George W. Hayward

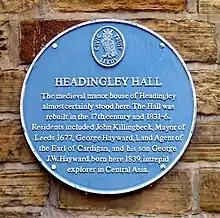
Plaque on his birthplace, Headingley Hall.

Hayward was long believed to have been Irish but research in the 1990s by Charles Timmis revealed that he was in fact a Yorkshireman, born at Headingley Hall on the outskirts of Leeds. His father, also named George Hayward, was a Land Agent working for the Earl of Cardigan around Leeds. His mother was Eleanora Whitaker, who died when he was only about 6 years old. He was educated at the Forest School in north London. In 1859 he became an ensign in the British Army. He was stationed in Multan, India (now in Pakistan) with the 89th Regiment of Foot. In 1863 he purchased a commission and became a lieutenant. He next transferred to the Cameron Highlanders regiment in 1864. He sold his commission in 1865 and left the British Army.